Kristina Wong

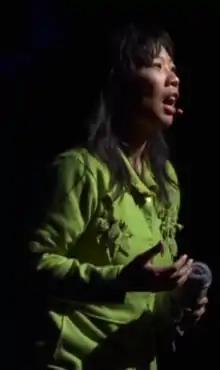
Wong performing "Wong Flew over the Cuckoo's Nest"

Kristina Wong is an American comedian known primarily for her work as a solo theater performer, performance artist, and actor. She identifies as a feminist and her work often tackles themes regarding race, sex, and privilege, often in conjunction with the Asian-American experience, through a satirical lens.